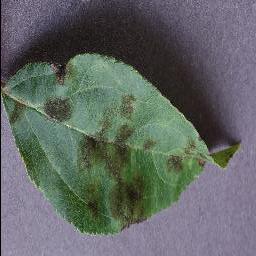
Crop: apple
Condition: scab